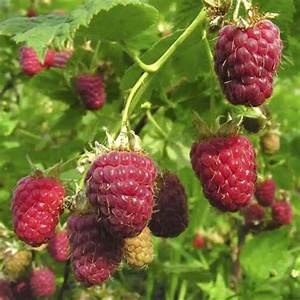
Label: raspberry